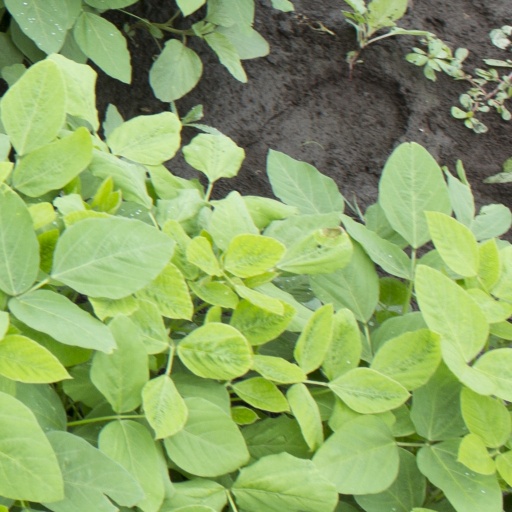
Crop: soybean